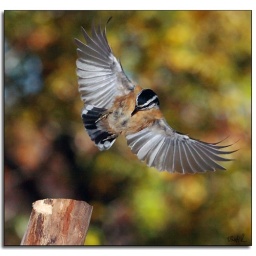
Let me introduce the smallest and the most unpretentious bird in the backyard - red breasted nuthatch.